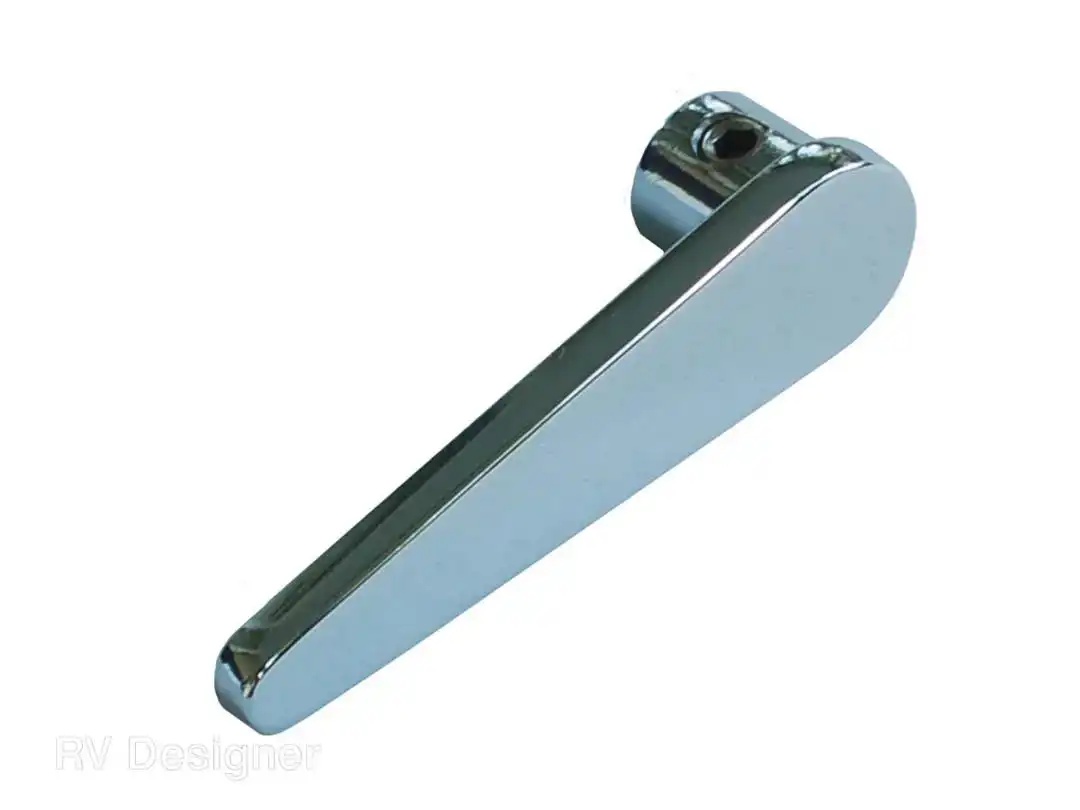
SCREEN DOOR HANDLE
Attributes Compatibility: Dutch Star Doors Color: Silver Quantity: Single Product Description RV Designer offers a variety of items for inside and outside the RV and creates products that make RVing easier. Features & Benefits Replace Your Broken Or Damaged Screen Door Handle Compatible With Dutch Star Doors Features Fasteners Sturdy Metal And Easy To Install Limited Lifetime Warranty
Brand: RV DESIGNER
Category: Vehicles & Parts > Vehicle Parts & Accessories > Vehicle Safety & Security > Vehicle Alarms & Locks > Vehicle Door Locks & Parts > Vehicle Door Lock Knobs